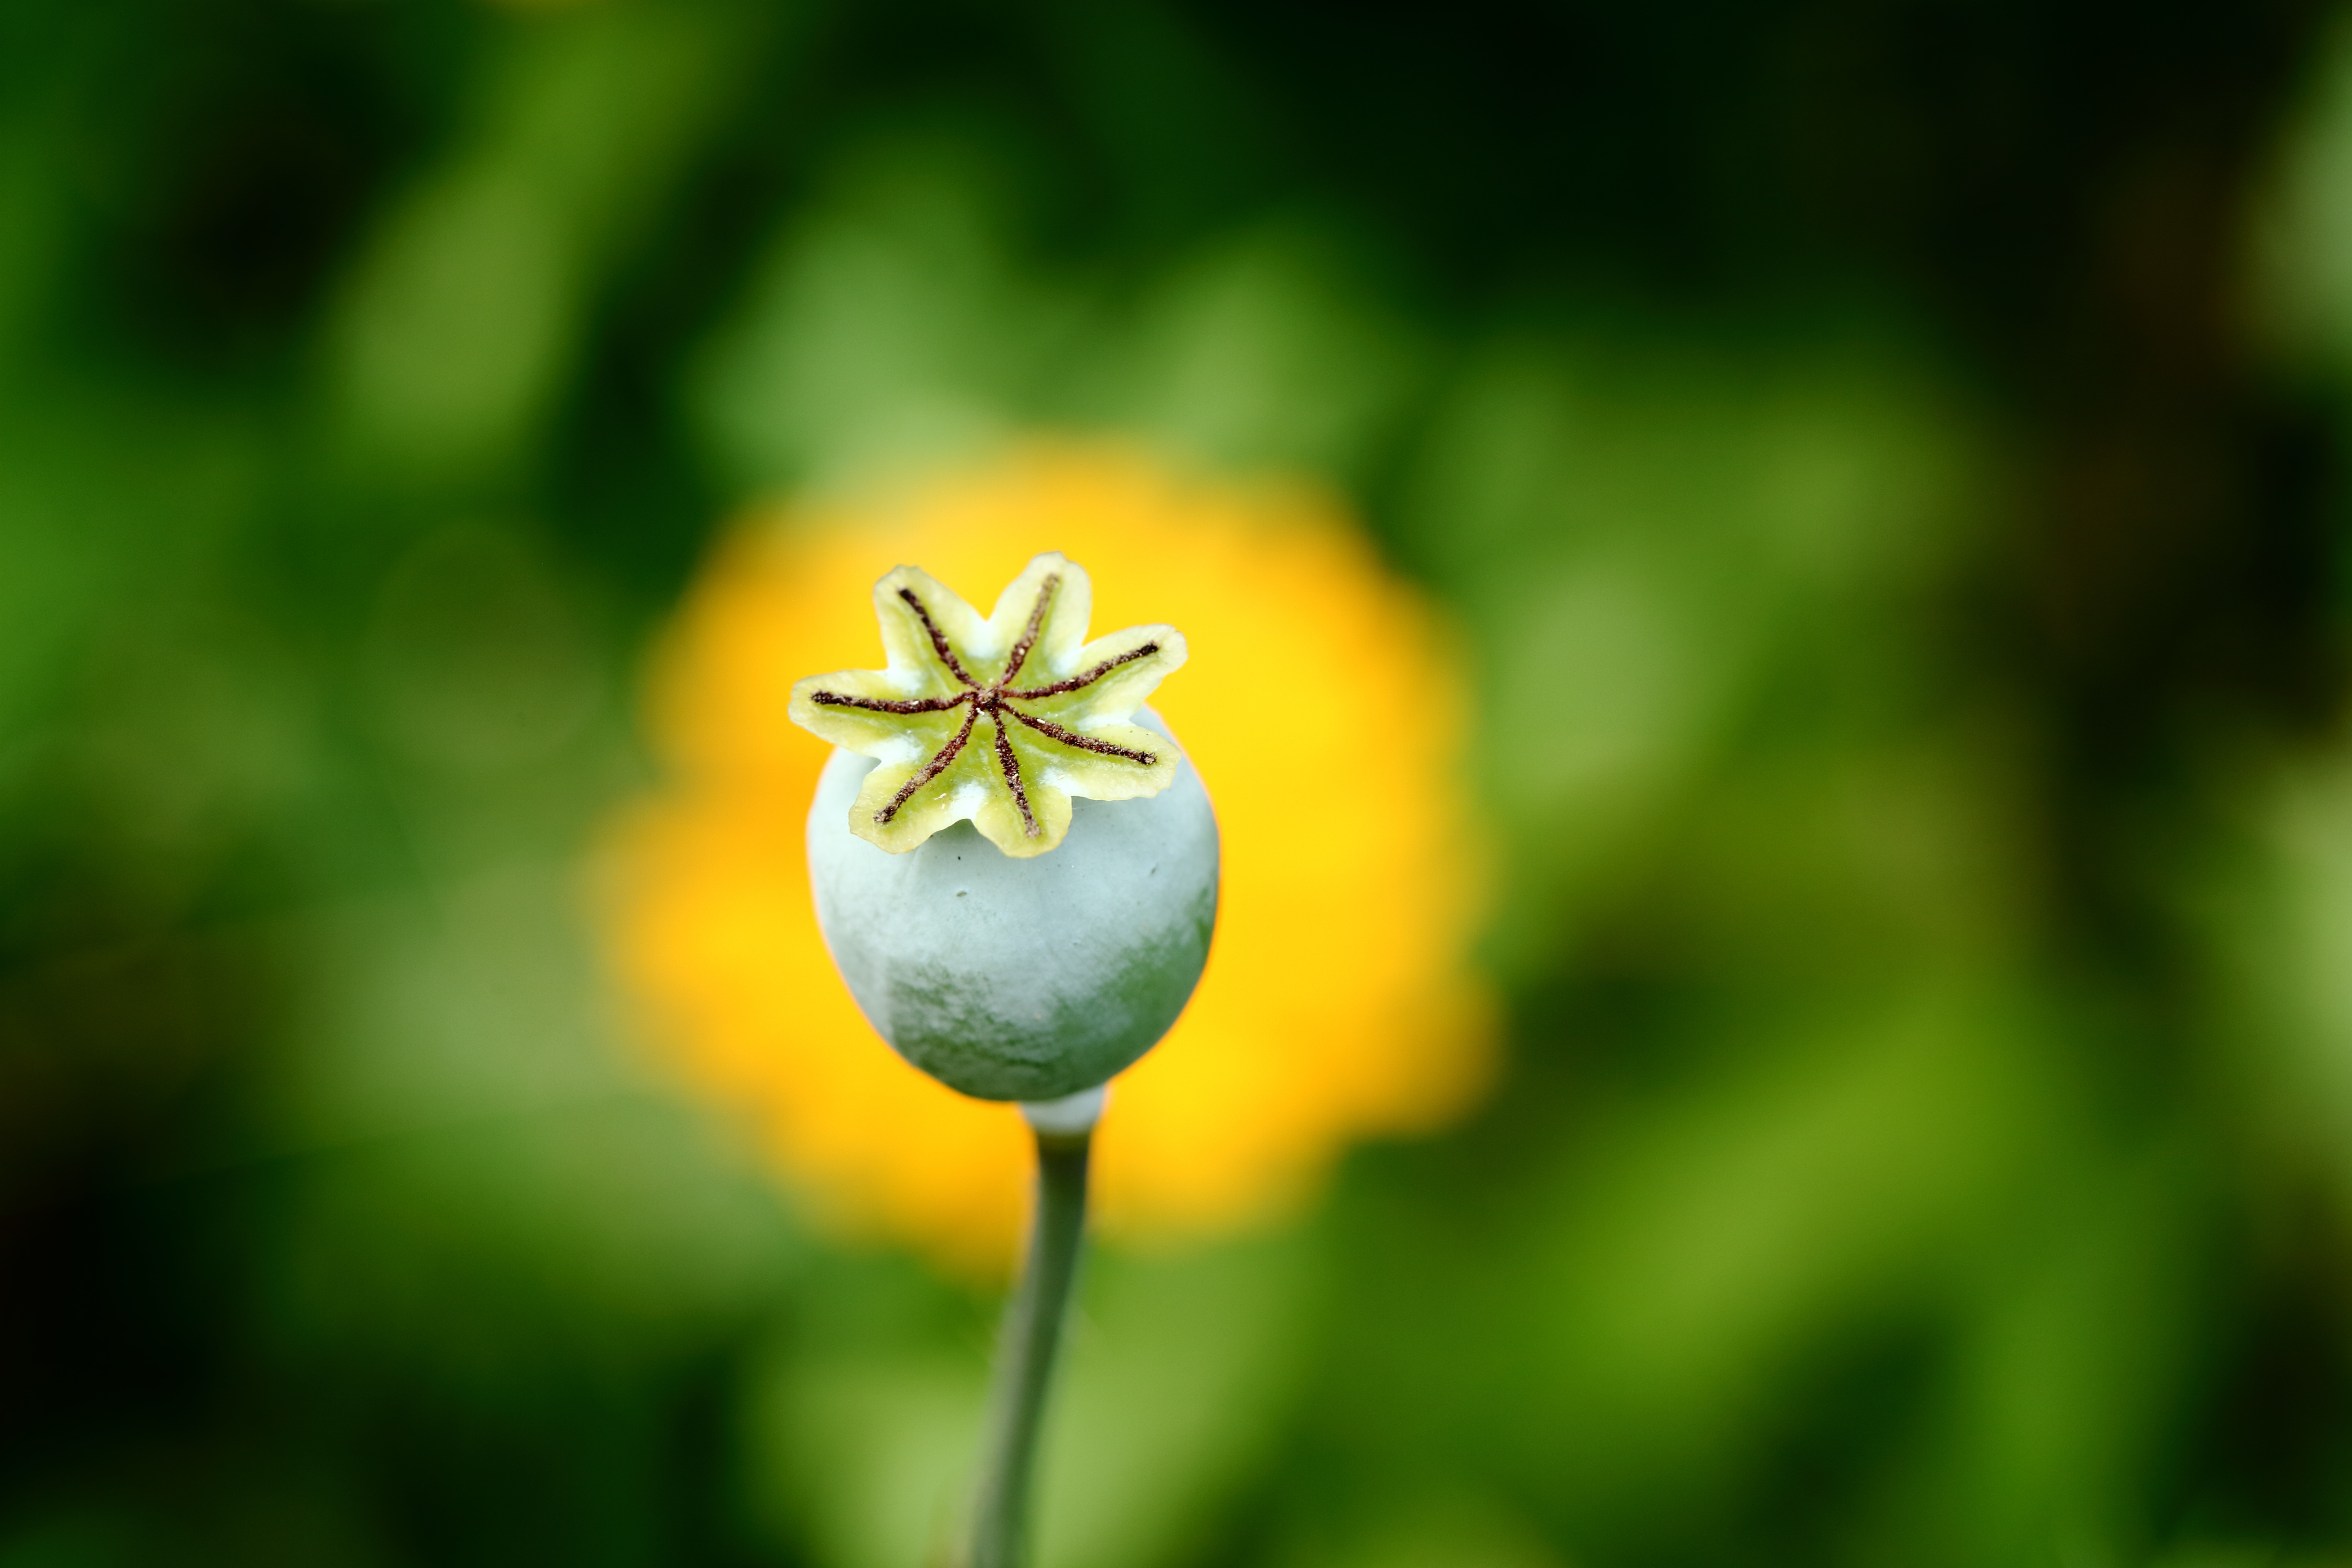
nature, grass, blossom, plant, photography, meadow, sunlight, leaf, flower, petal, green, botany, yellow, garden, flora, wildflower, close up, detail, macro photography, flowering plant, poppyhead, plant stem, land plant